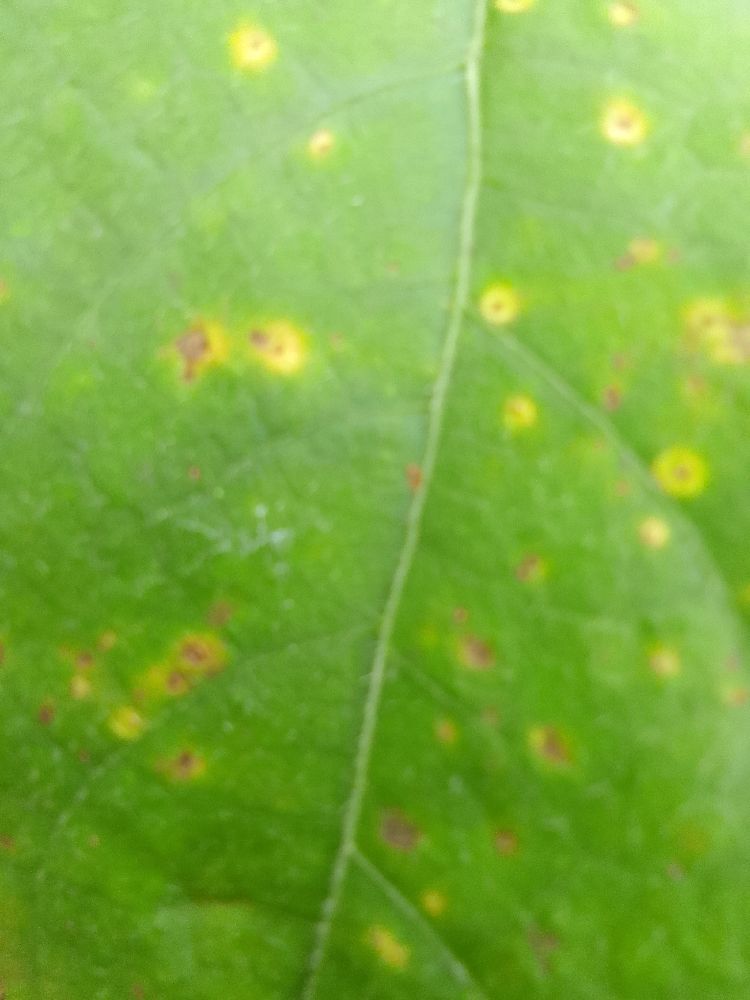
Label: rust